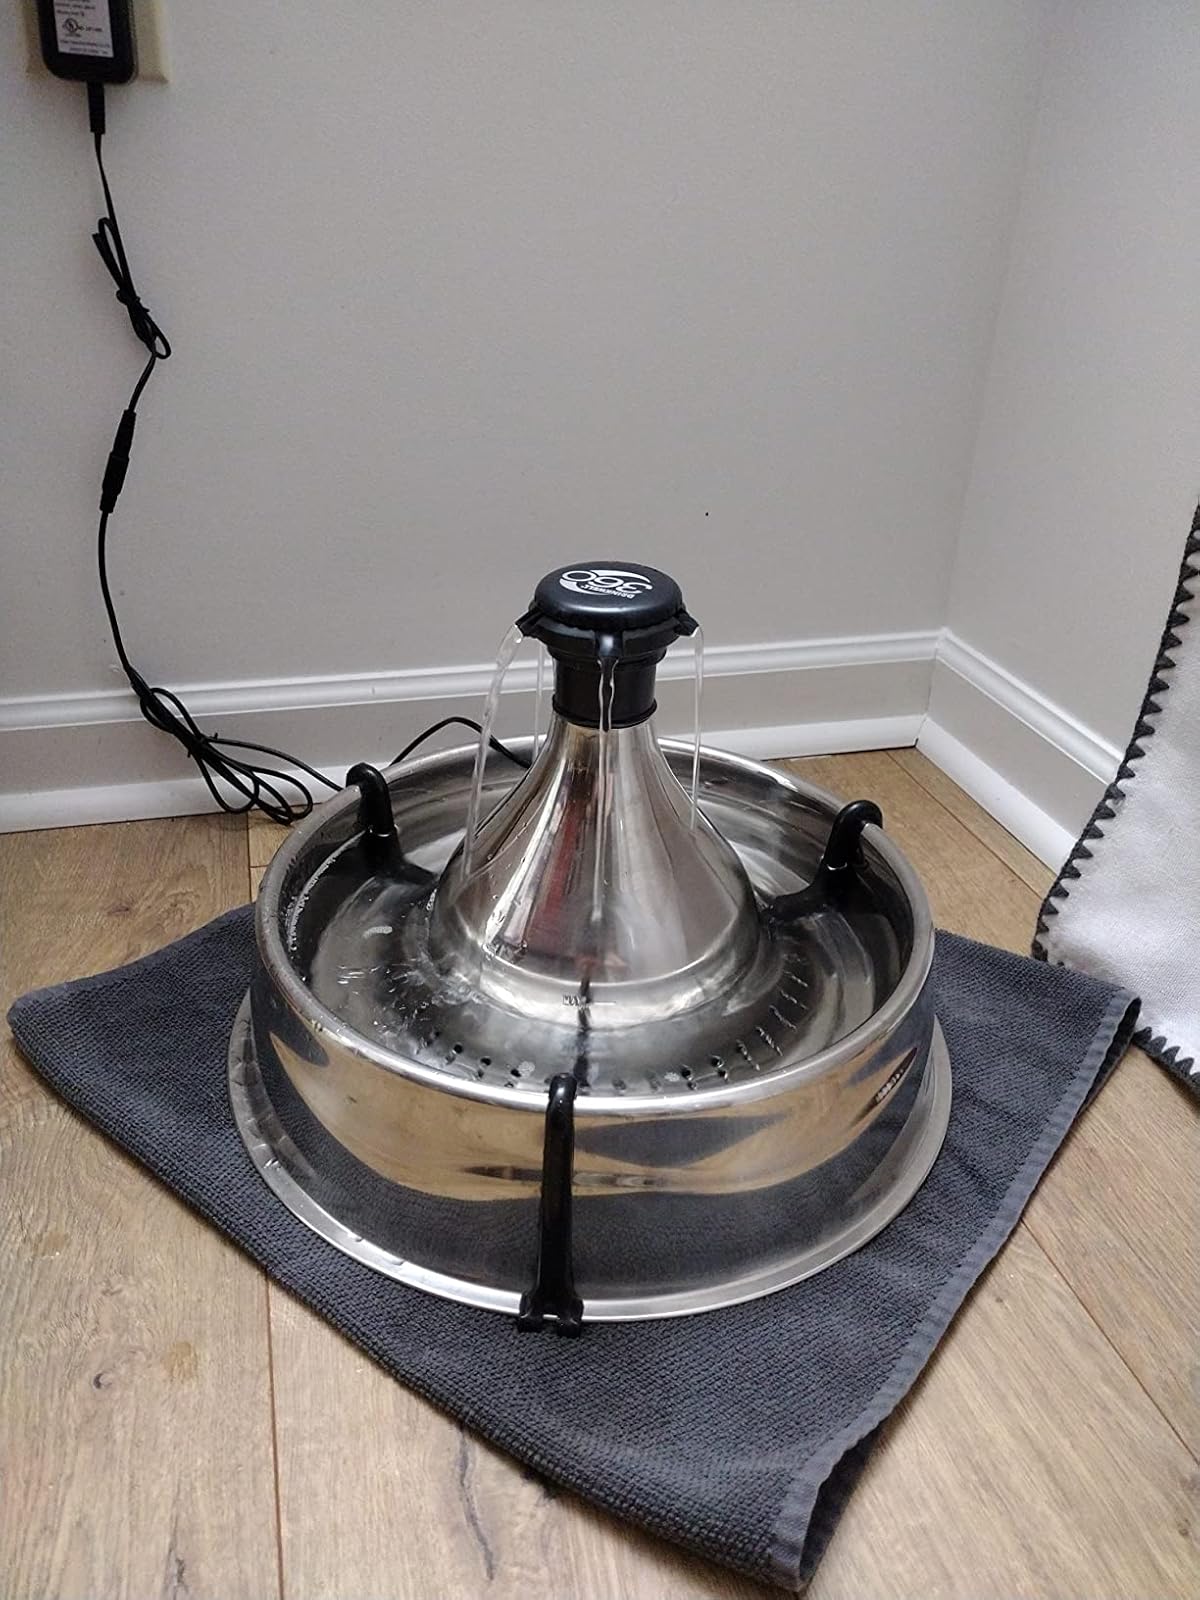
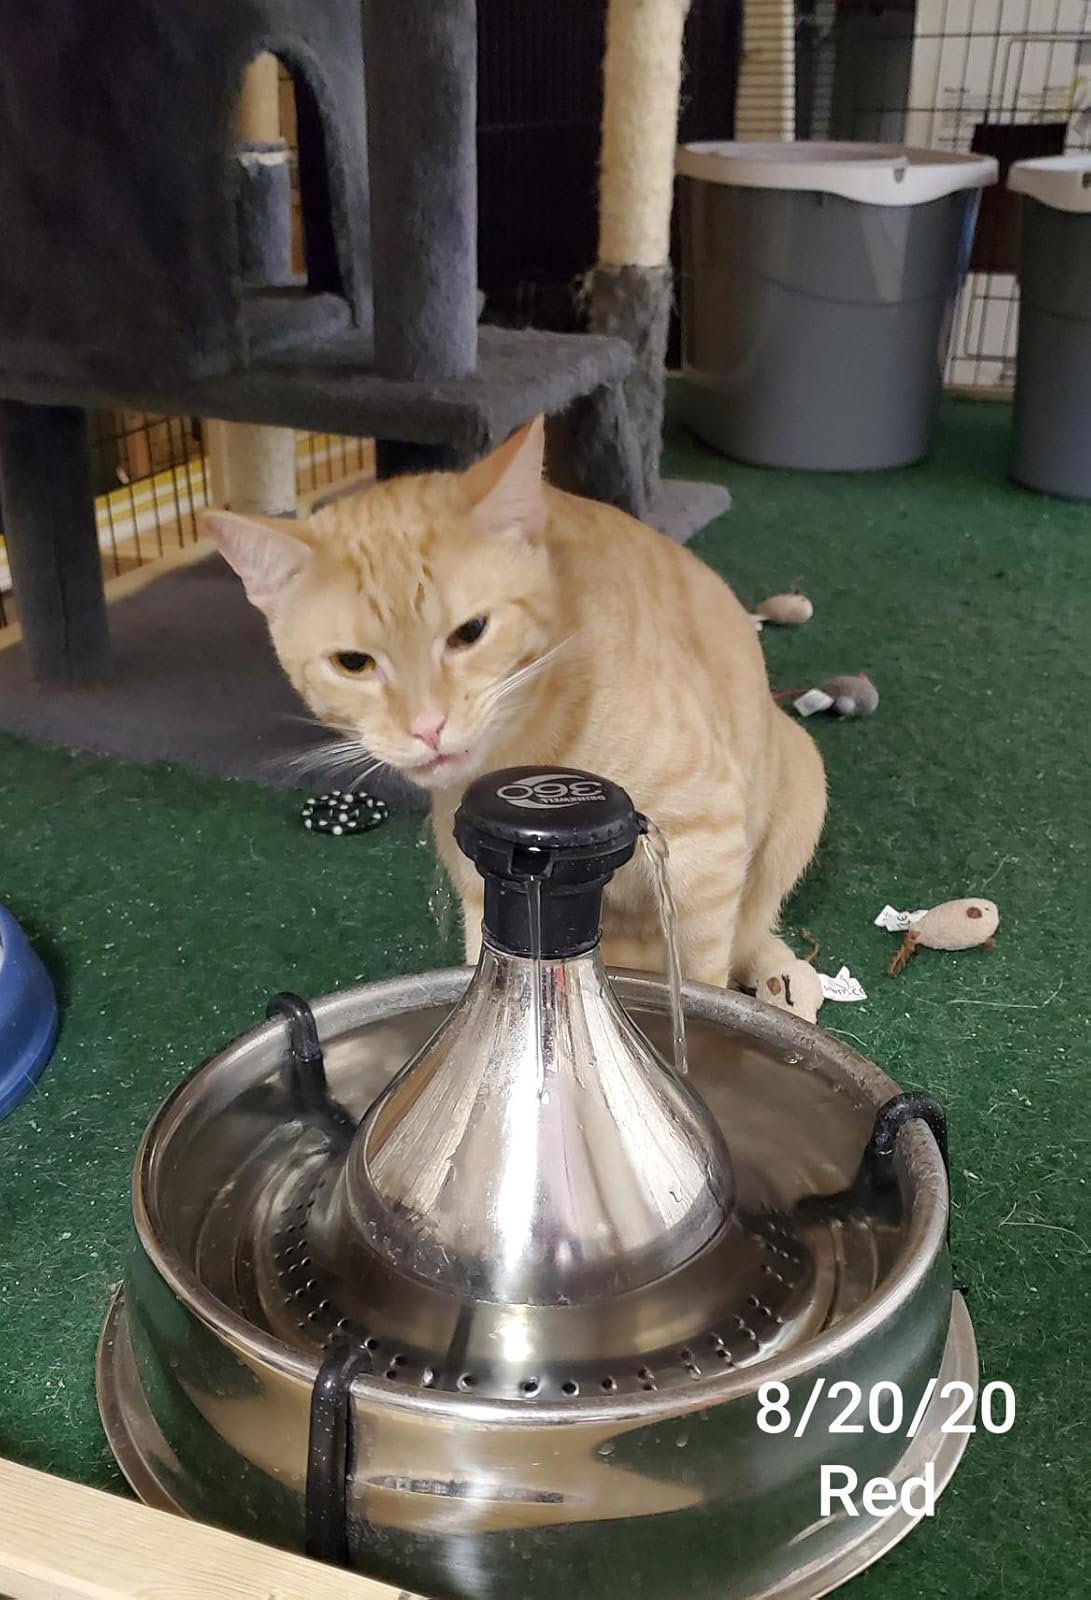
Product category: items_bowl
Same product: yes